Nachtjagdgeschwader 1

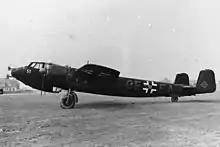
Do 217 J night fighter. A handful saw service with NJG 1

In mid-1941, NJG 1 began experimenting with Lichtenstein radar, which had become operational. Ludwig Becker shot down six RAF bombers while flying a radar-installed Dornier Do 215 B-5 between 10 August and 30 September 1941. The only Lichtenstein radar in service then became unserviceable for the next successes were not recorded until June 1942. Lichtenstein was in short supply until mid-1943, at which time 80 percent of night fighters had it. I./NJG 1 and II./NJG 2 were given priority for it because they shielded the approaches to the Ruhr. The first Ju 88C fighters, equipped with radar were delivered to II./NJG 1 at Leeuwarden in February 1942. Only four sets arrived and it took several weeks for them to become operational. The crews soon came to appreciate the device and were eager to secure it for their aircraft. Other platforms were tested in NJG 1 at this time. In March 1942 the Dornier Do 217 J was also tested by NJG 1; however the lack of performance made the type unpopular with crews.